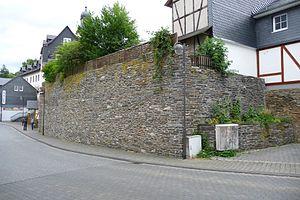
Simmern/Hunsrück est une municipalité et chef-lieu du Verbandsgemeinde Simmern, dans l'arrondissement de Rhin-Hunsrück, en Rhénanie-Palatinat, dans l'ouest de l'Allemagne.